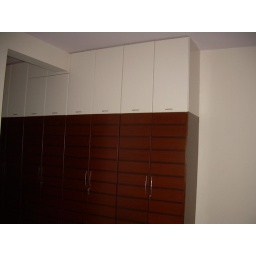
Lofts over cupboards in Gr floor bed room